List of mayors of Taranto

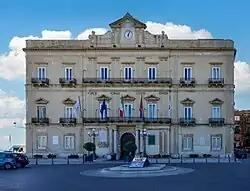
Palazzo di Città is the seat of the Mayor of Taranto.

The mayor of Taranto is an elected politician who, along with the Taranto's city council, is accountable for the strategic government of Taranto in Apulia, Italy, the second biggest city of the region.